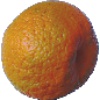
Label: Mandarine 1